Activated carbon

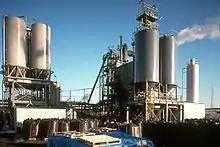
World's largest reactivation plant located in Feluy, Belgium.

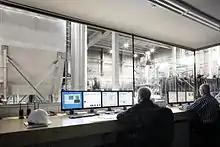
Activated carbon reactivation center in Roeselare, Belgium.

The reactivation or the regeneration of activated carbons involves restoring the adsorptive capacity of saturated activated carbon by desorbing adsorbed contaminants on the activated carbon surface.